Yama Zatdaw

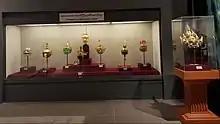
Headgears of Ramayana Jataka

The Yama Zatdaw was introduced by oral tradition during King Anawratha's reign although it was not known clearly whether the story was Valmiki's Sanskrit epic Ramayana or not. But, many say that it was stolen from the Valmiki's Epic Ramayana.